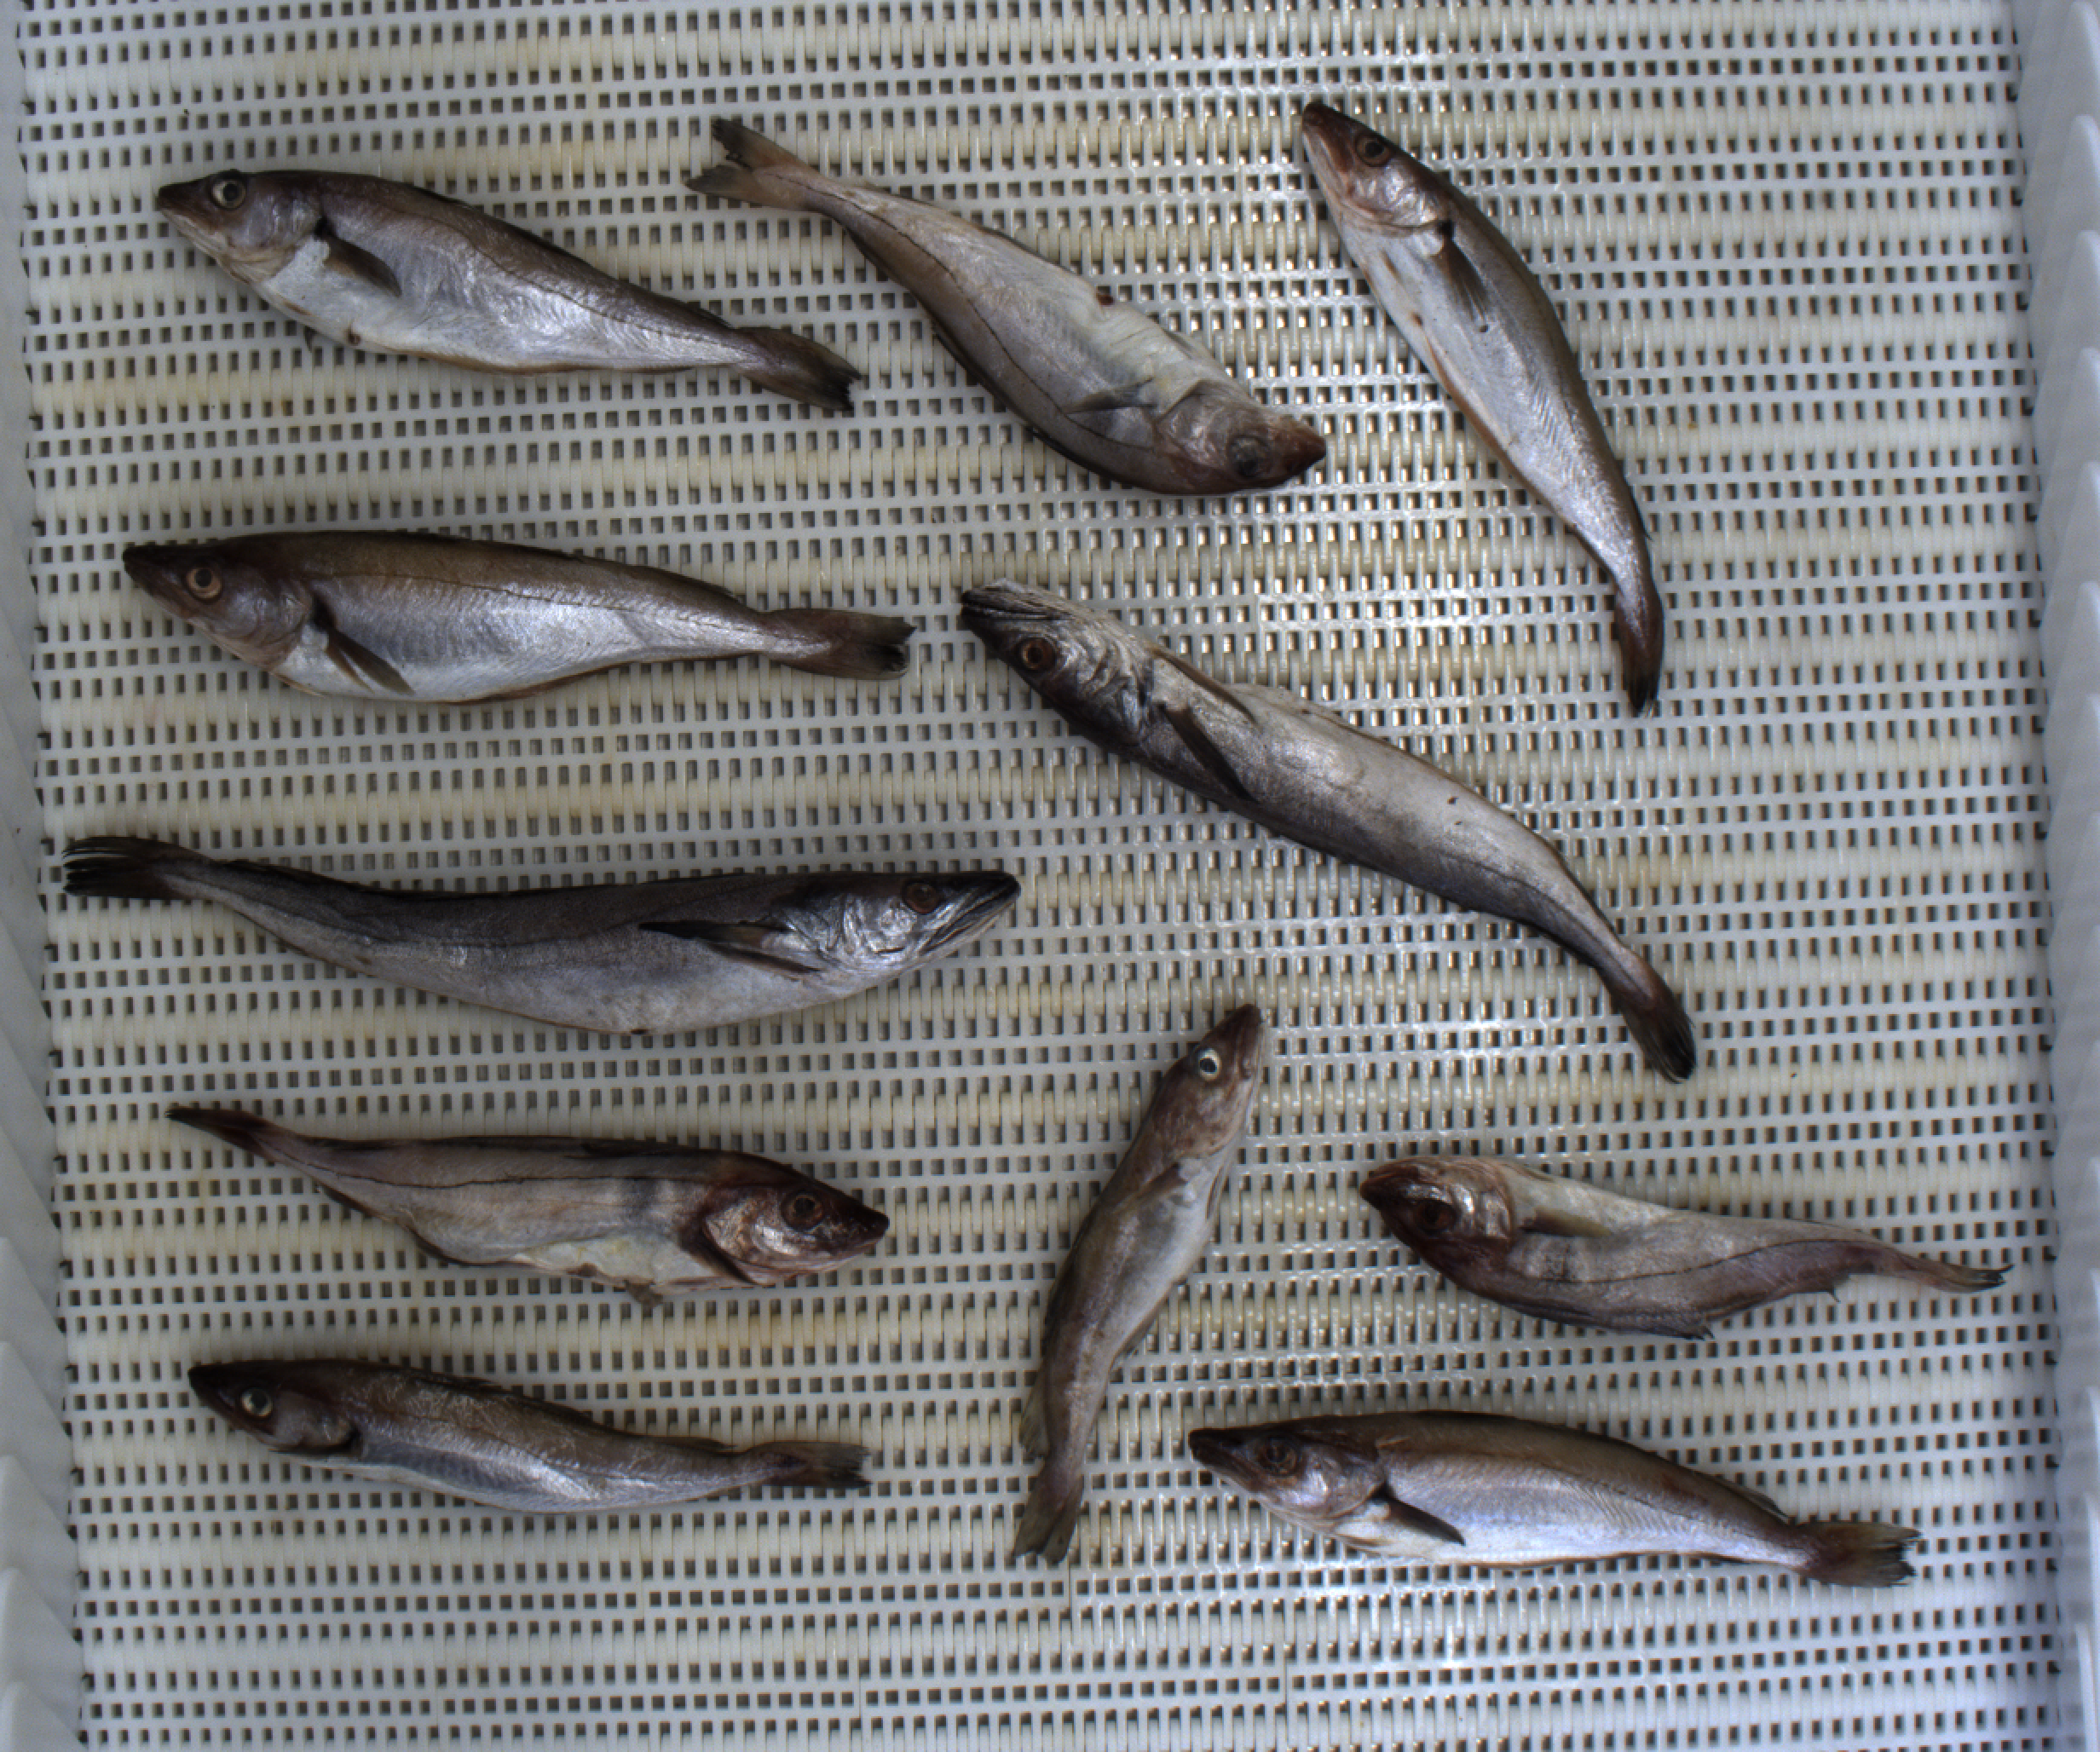
Total fish: 11
Cod: 1
Haddock: 3
Whiting: 5
Hake: 2
Horse mackerel: 0
Saithe: 0
Other: 0